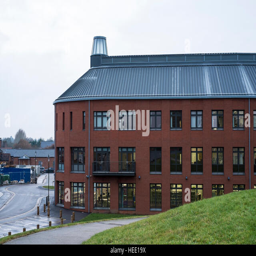
a view of the new building